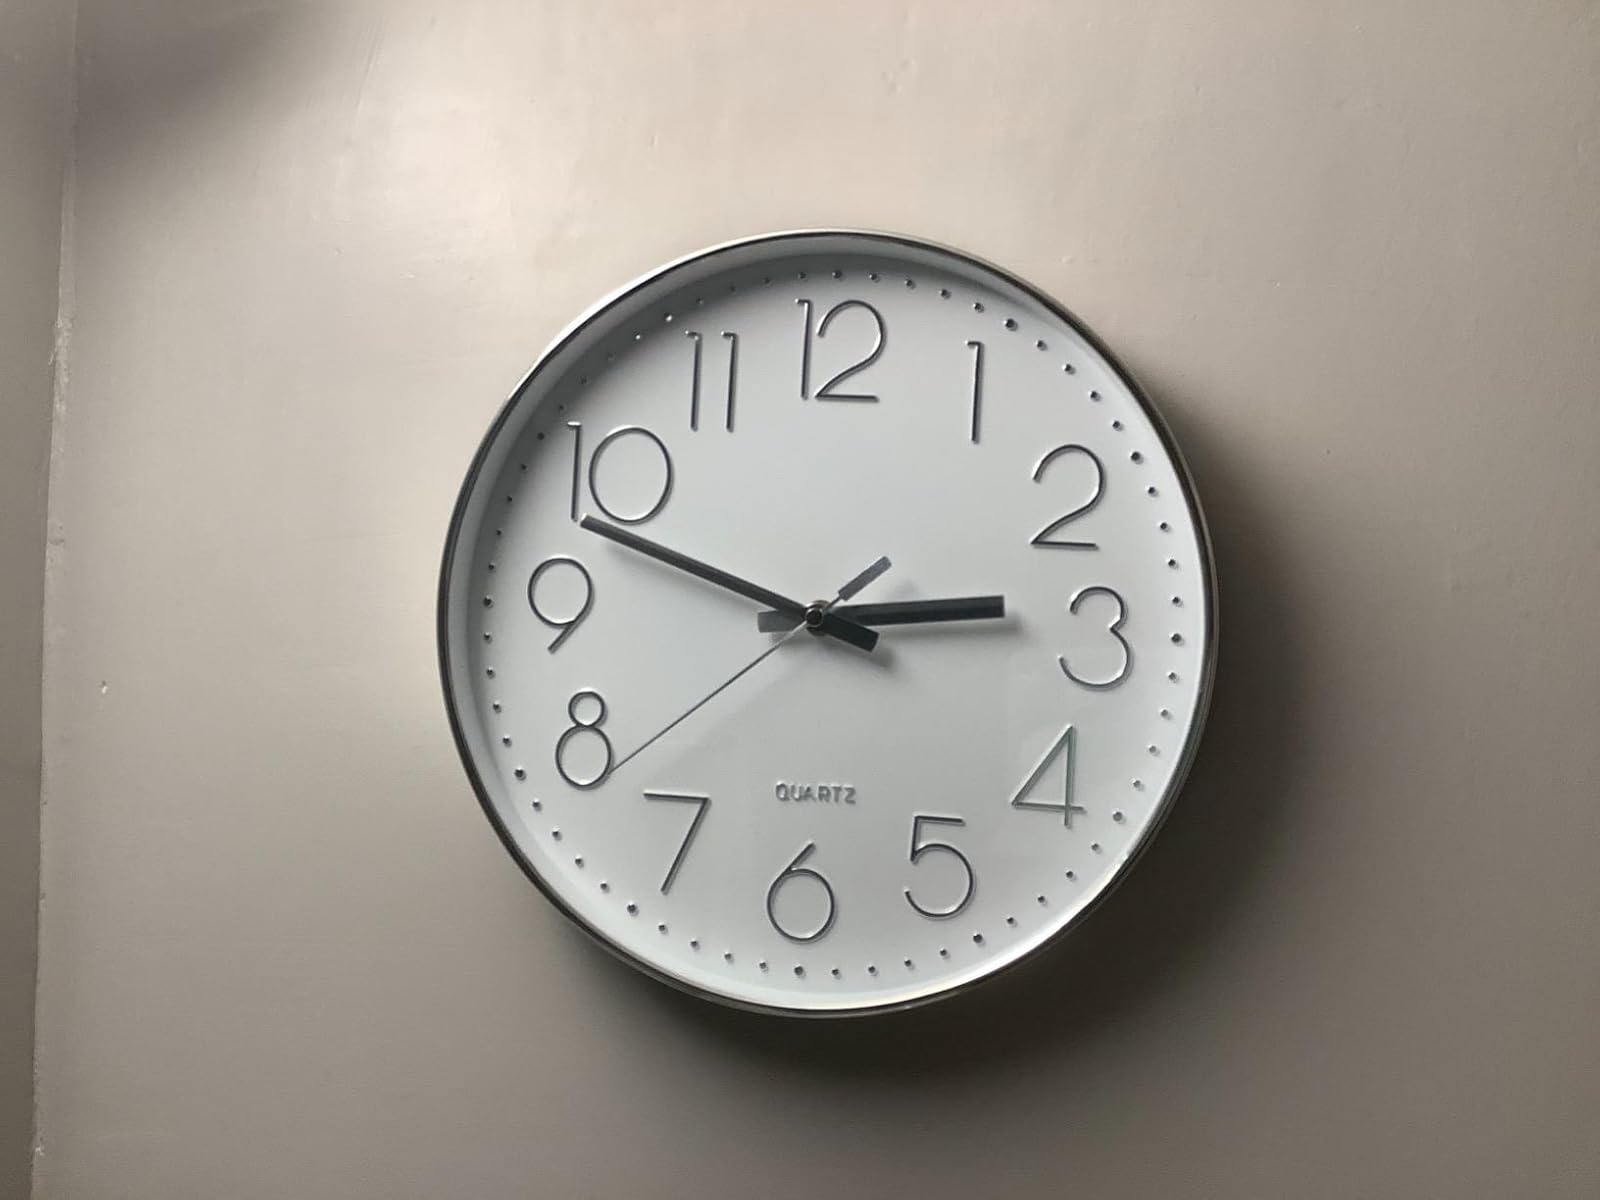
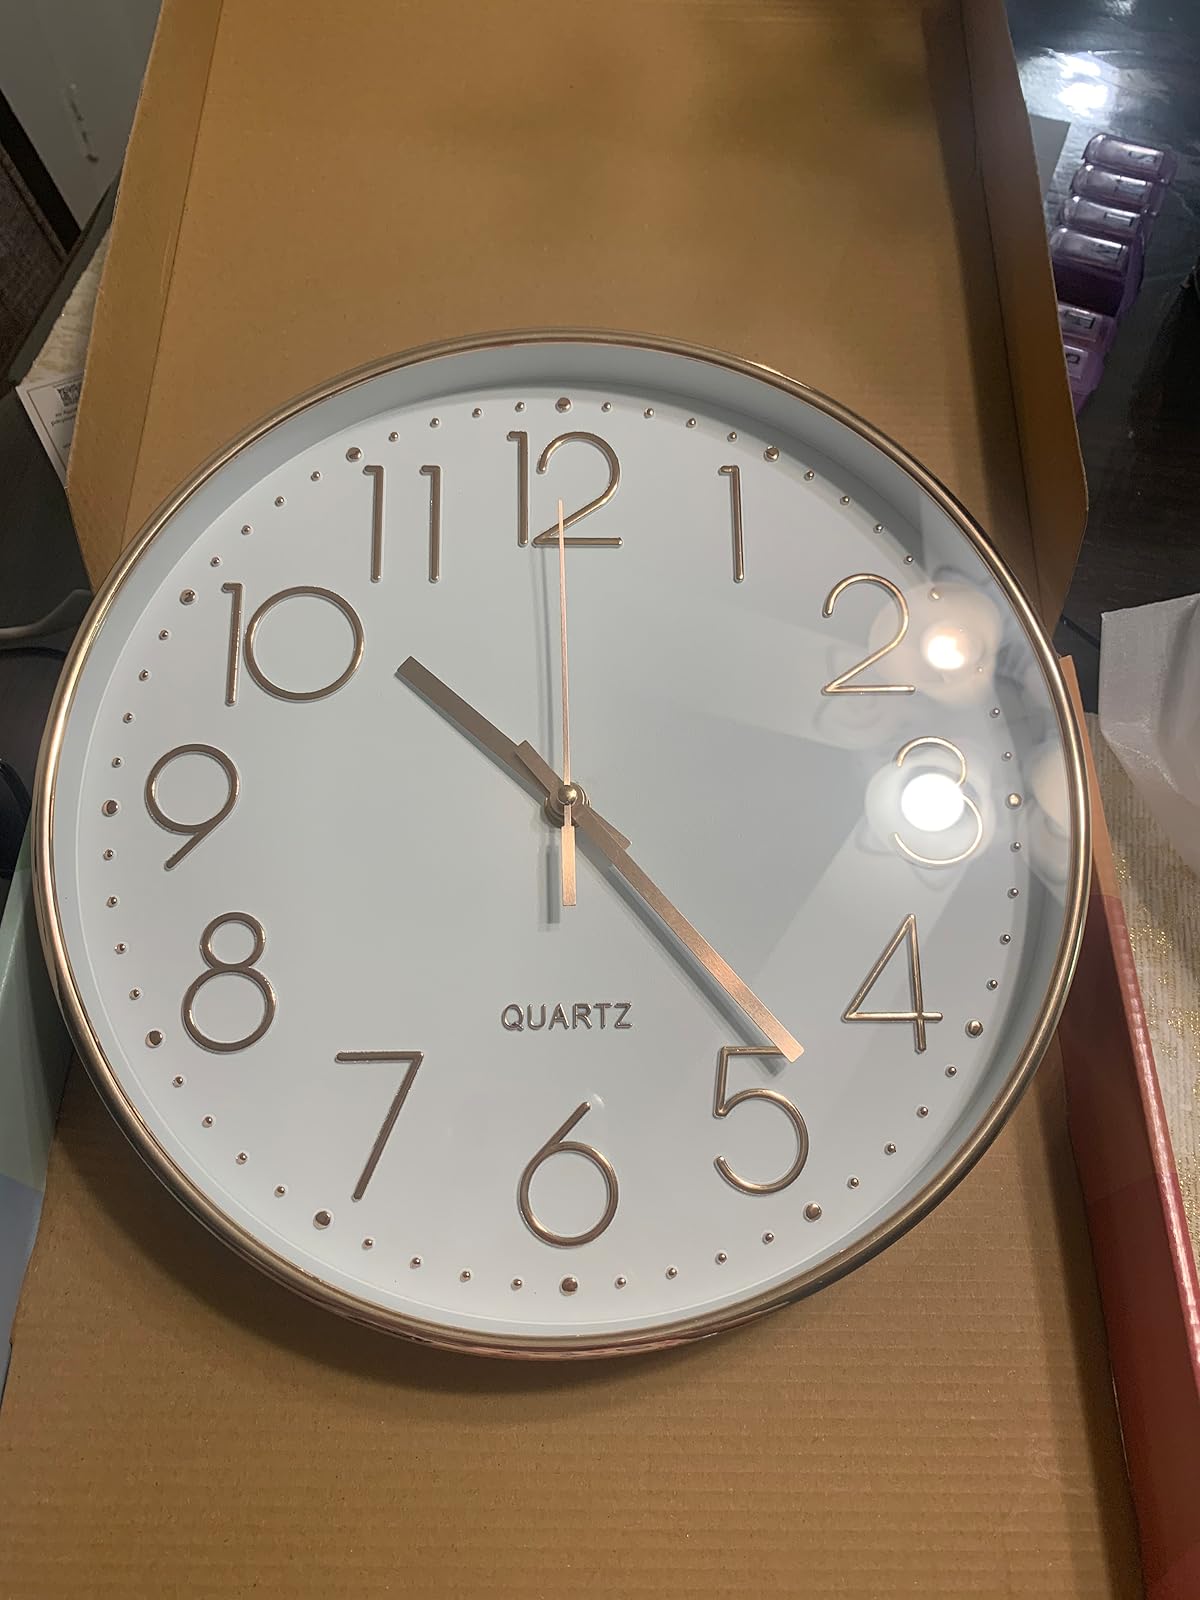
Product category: clock
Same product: no